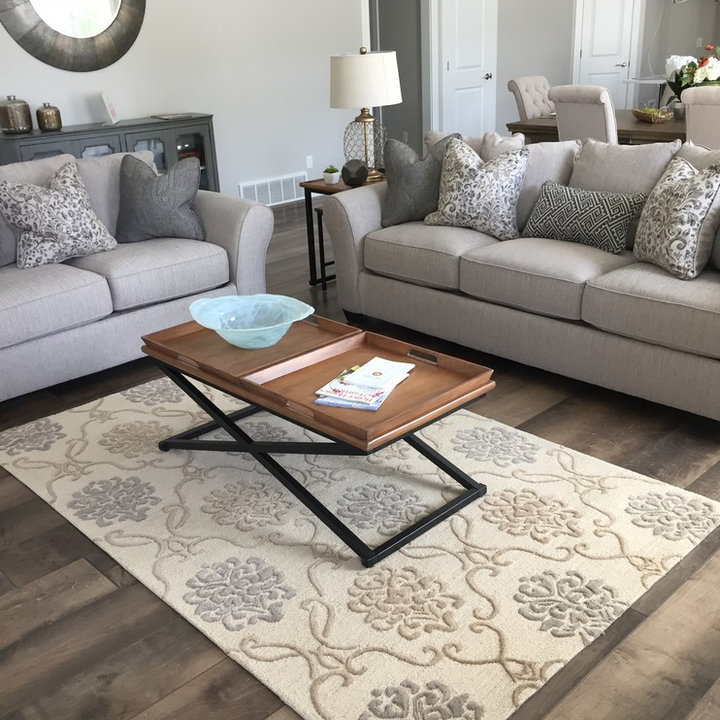
Style: Modern